Lake Parime

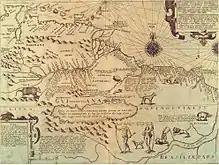
1599 map by Walter Raleigh and Theodor de Bry (ed.), describing Lake Parime as "a salt sea with islands in it". Raleigh explains: "It is called "Parime" by the cannibals, while the Yaos call it "Foponowini"".

Sir Walter Raleigh began the exploration of the Guianas in earnest in 1594 and described the city of Manoa, which he believed to be the legendary city of El Dorado, as being located on Lake Parime far up the Orinoco River in Venezuela. Much of his exploration is documented in his books "The Discoverie of the Large, Rich, and Bewtiful Empyre of Guiana", published first in 1596, and "The Discovery of Guiana, and the Journal of the Second Voyage Thereto", published in 1606. How much of Raleigh's work is true and how much is fabricated remains unclear: His account indicates that he only succeeded in navigating up the Orinoco as far as Angostura (what is now Ciudad Bolívar), and did not come close to the supposed location of Lake Parime. Raleigh says of the lake: